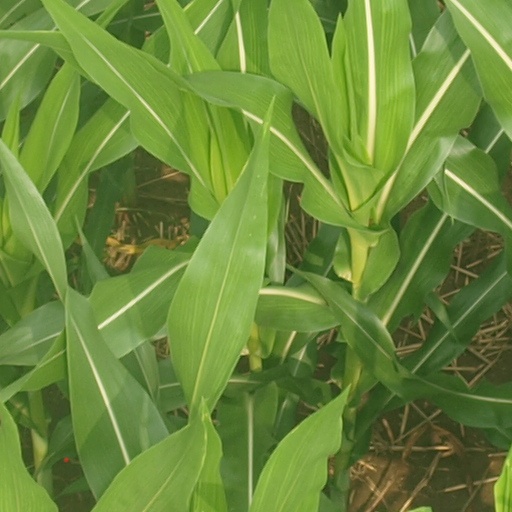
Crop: maize; corn